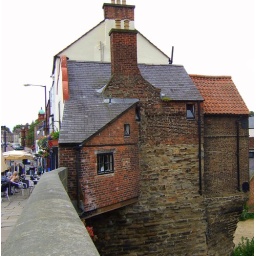
Old building built at the side of the river in Durham. Its now an Italian restaurant.